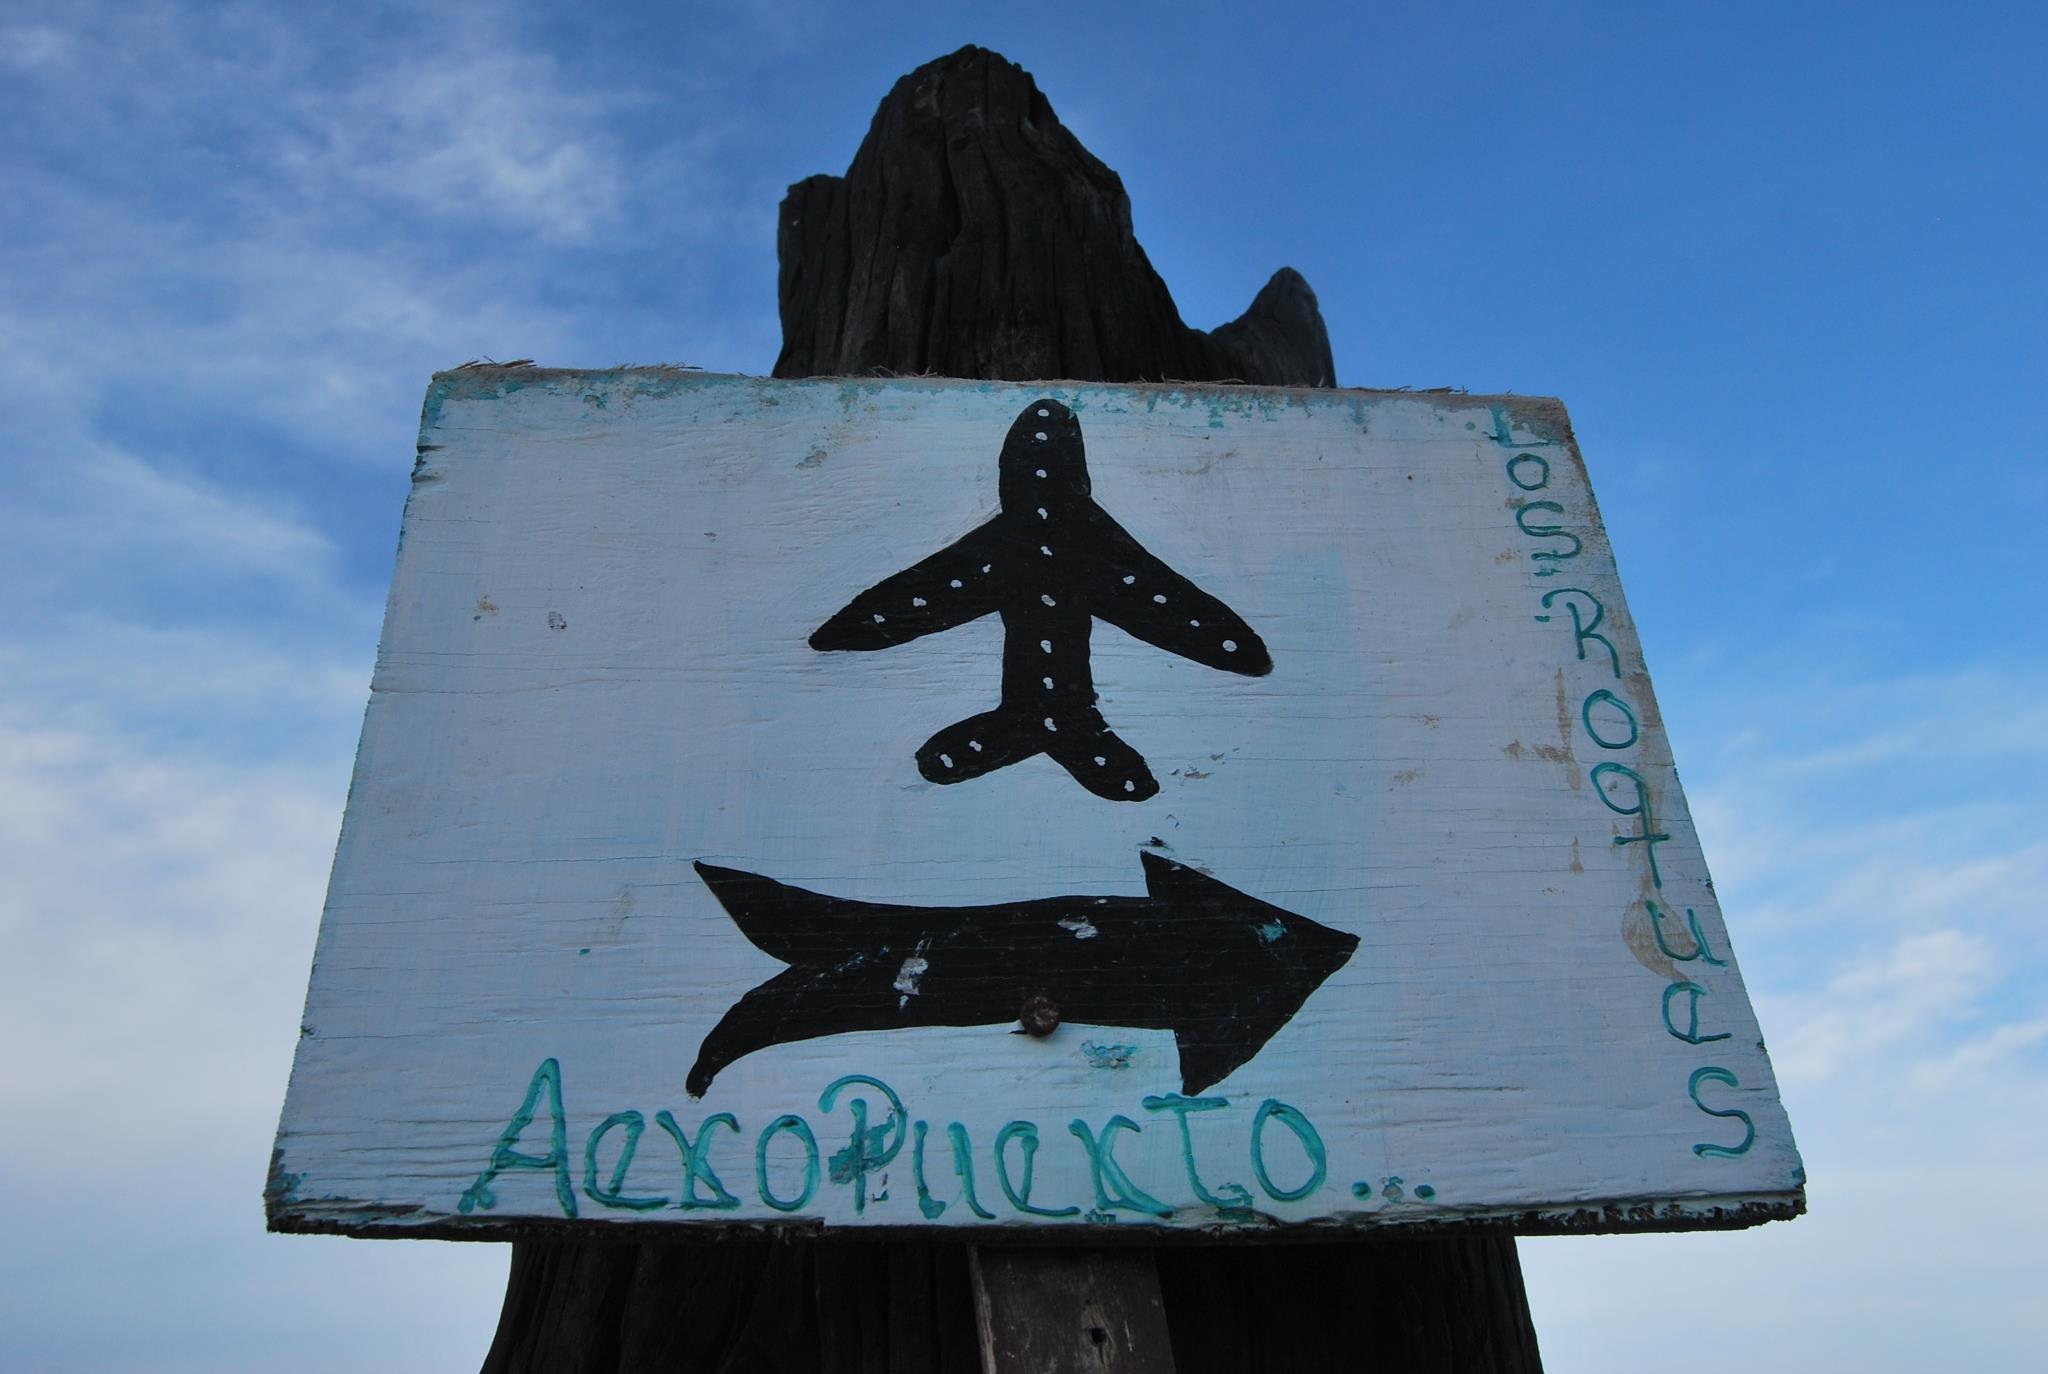
advertising, monument, sign, blue, signage, sculpture, art, posters, airports, curiosities